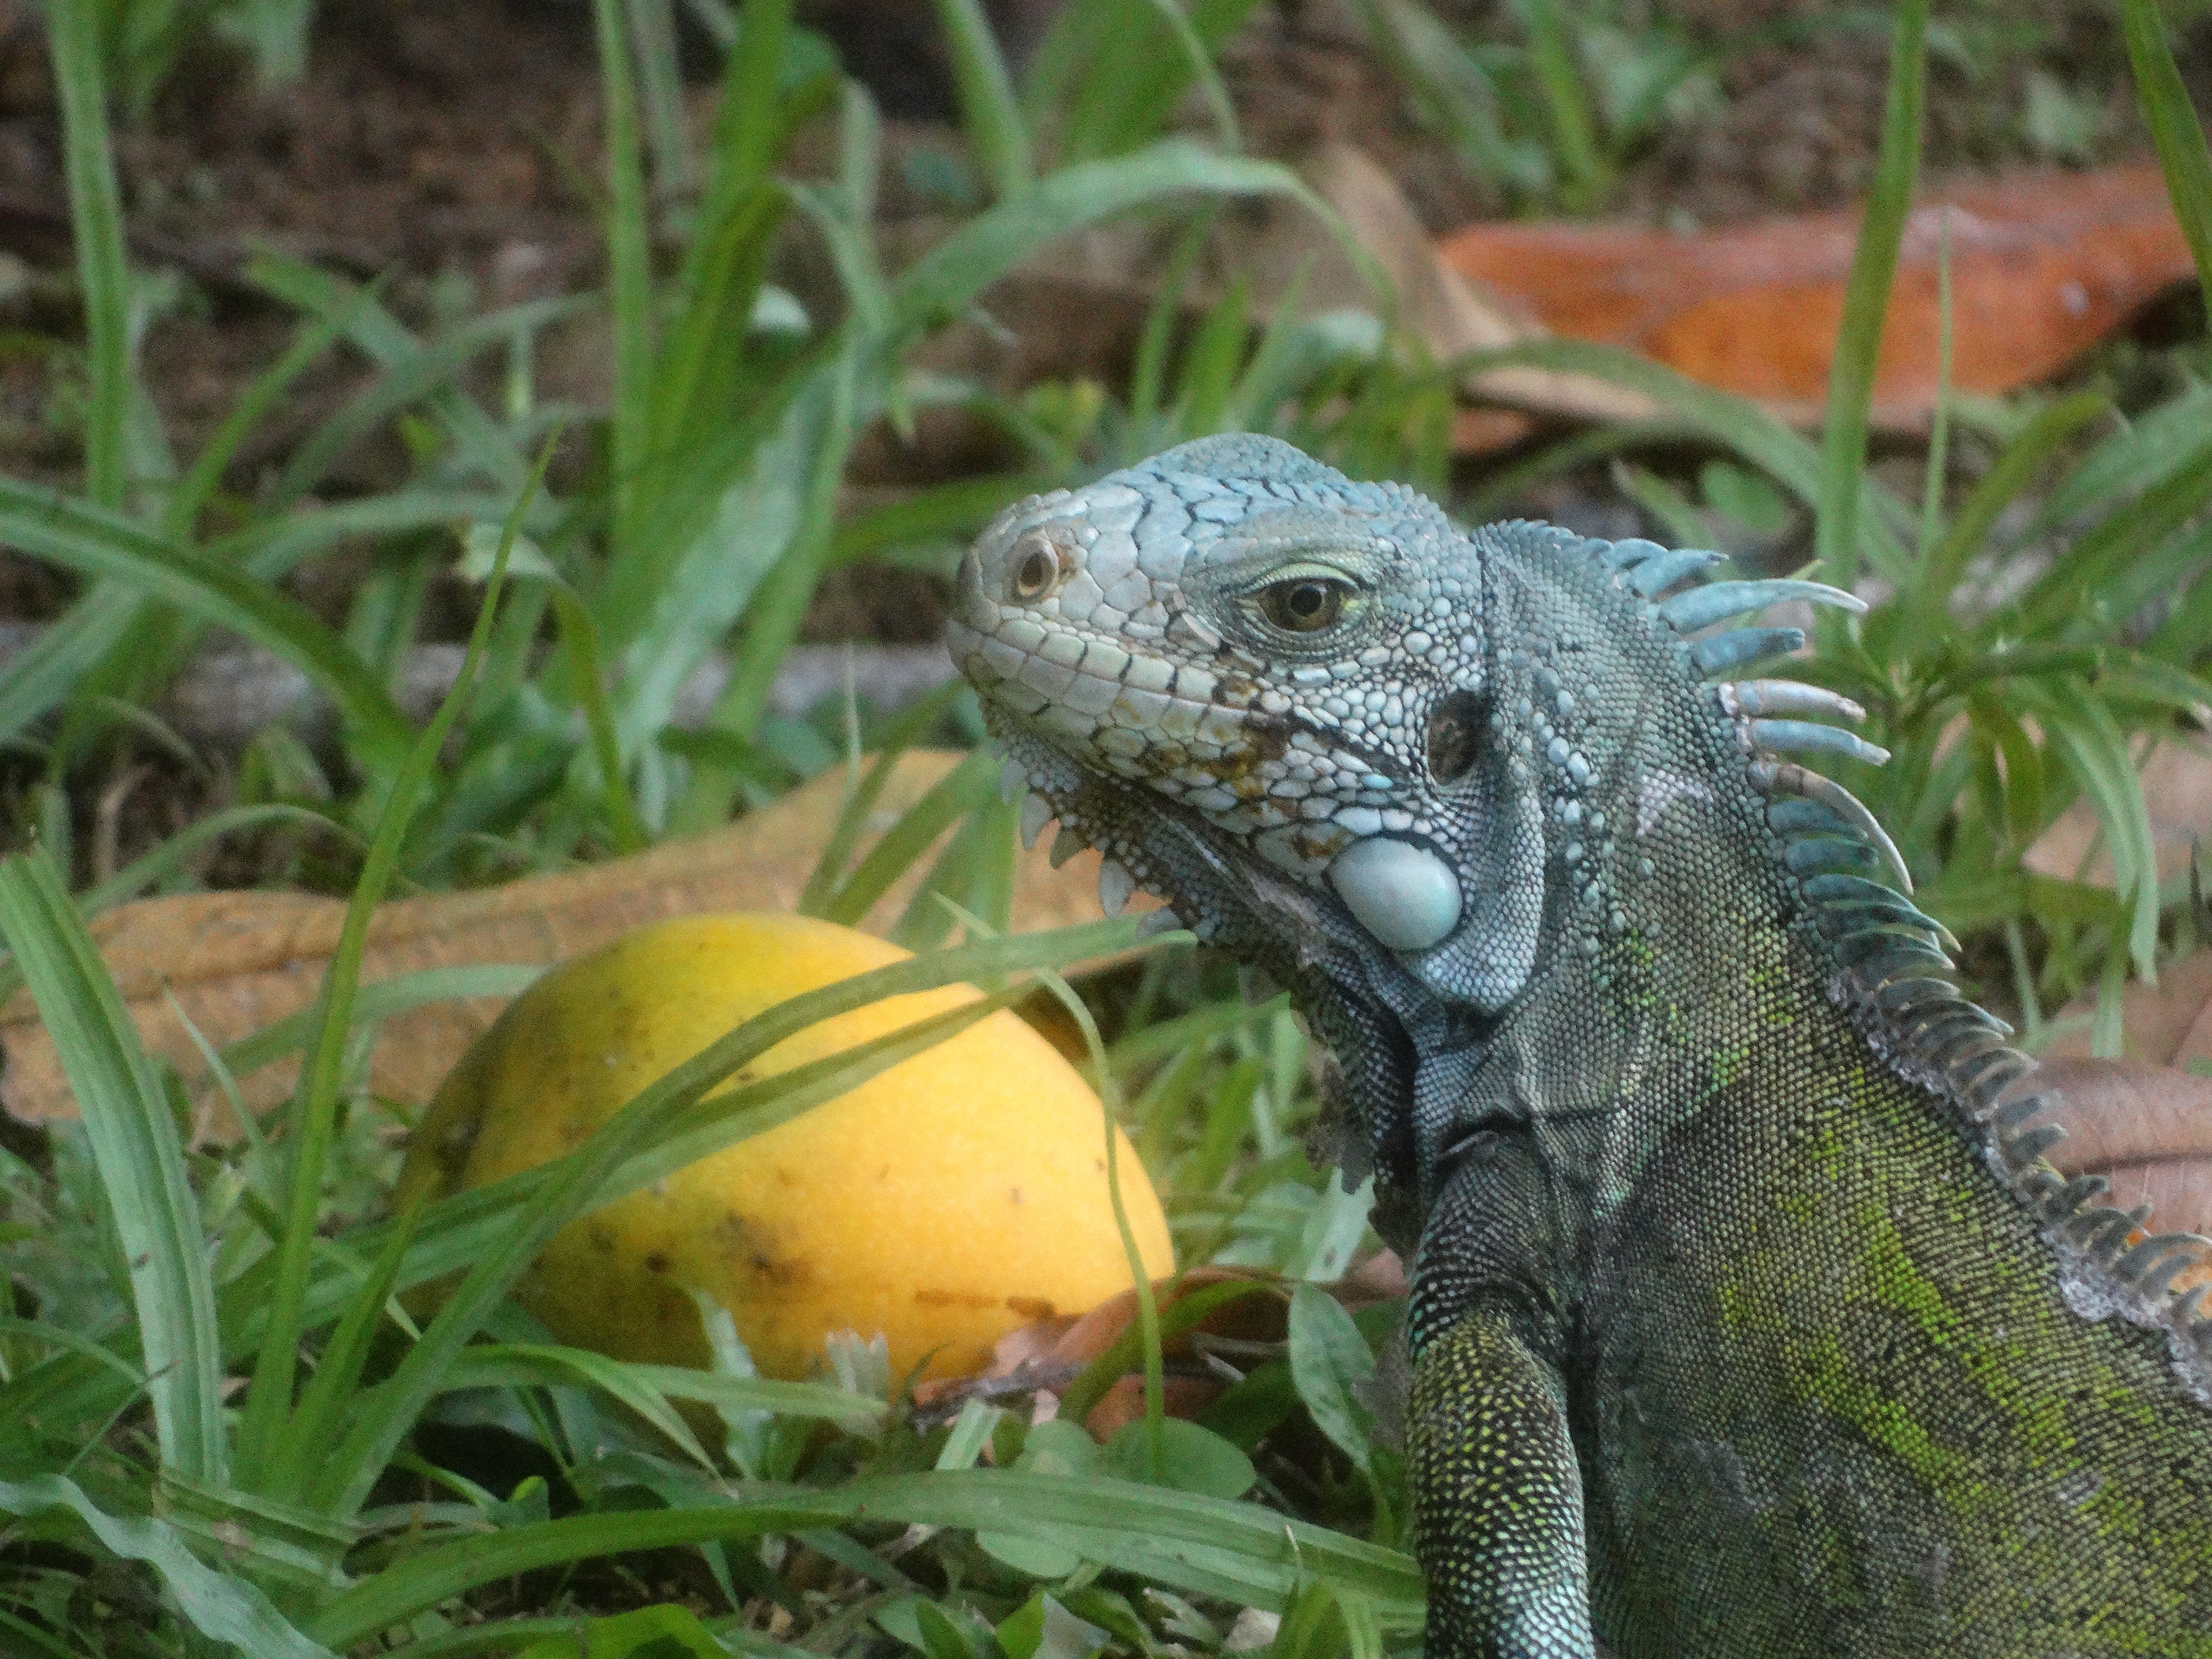
nature, wildlife, reptile, iguana, fauna, lizard, green lizard, vertebrate, iguania, lacerta, cayenne, scaled reptile, lacertidae, african chameleon